Khlong Tan railway station

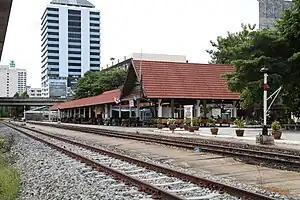

Khlong Tan railway station is a railway station in Bang Kapi Subdistrict, Huai Khwang District, Bangkok. The station is a part of eastern railway line and is a class 2 railway station located from Hua Lamphong (Bangkok railway station).